Liroy Zhairi

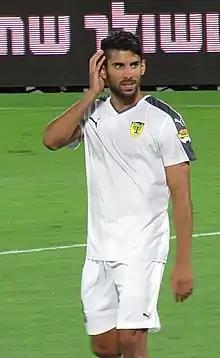
Zhairi playing for Beitar Jerusalem in 2015

Liroy Zhairi (born 2 March 1989) is an Israeli former football midfielder.